Roly Bonevacia

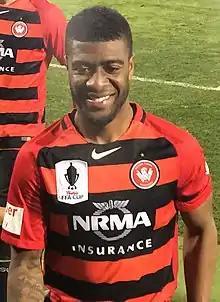
Bonevacia with Western Sydney in 2017

Rolieny Nonato Luis Bonevacia (born 8 October 1991) is a professional footballer who plays as a midfielder for I-League club Sreenidi Deccan. He has played international football at youth level for the Netherlands, while at senior level he represents Curaçao, making his first official appearance for them in June 2019.